Ravine Park

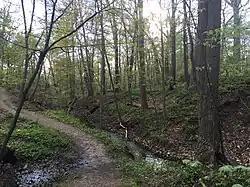
Looking west from within the ravine

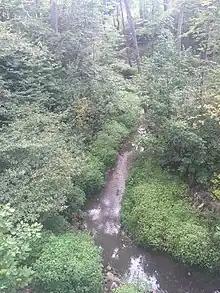
A view of Ravine Park from the Moffett Road bridge

Ravine Park, as its name suggests, comprises one of the thirty or so ravines lining the North Shore of Chicago. The ravines formed as water drained from the high moraine bluffs north of Chicago into Lake Michigan after the retreat of the area's last glacier roughly 12,000 years ago.